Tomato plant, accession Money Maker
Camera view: bottom (45 deg); turntable rotation: 60 degrees
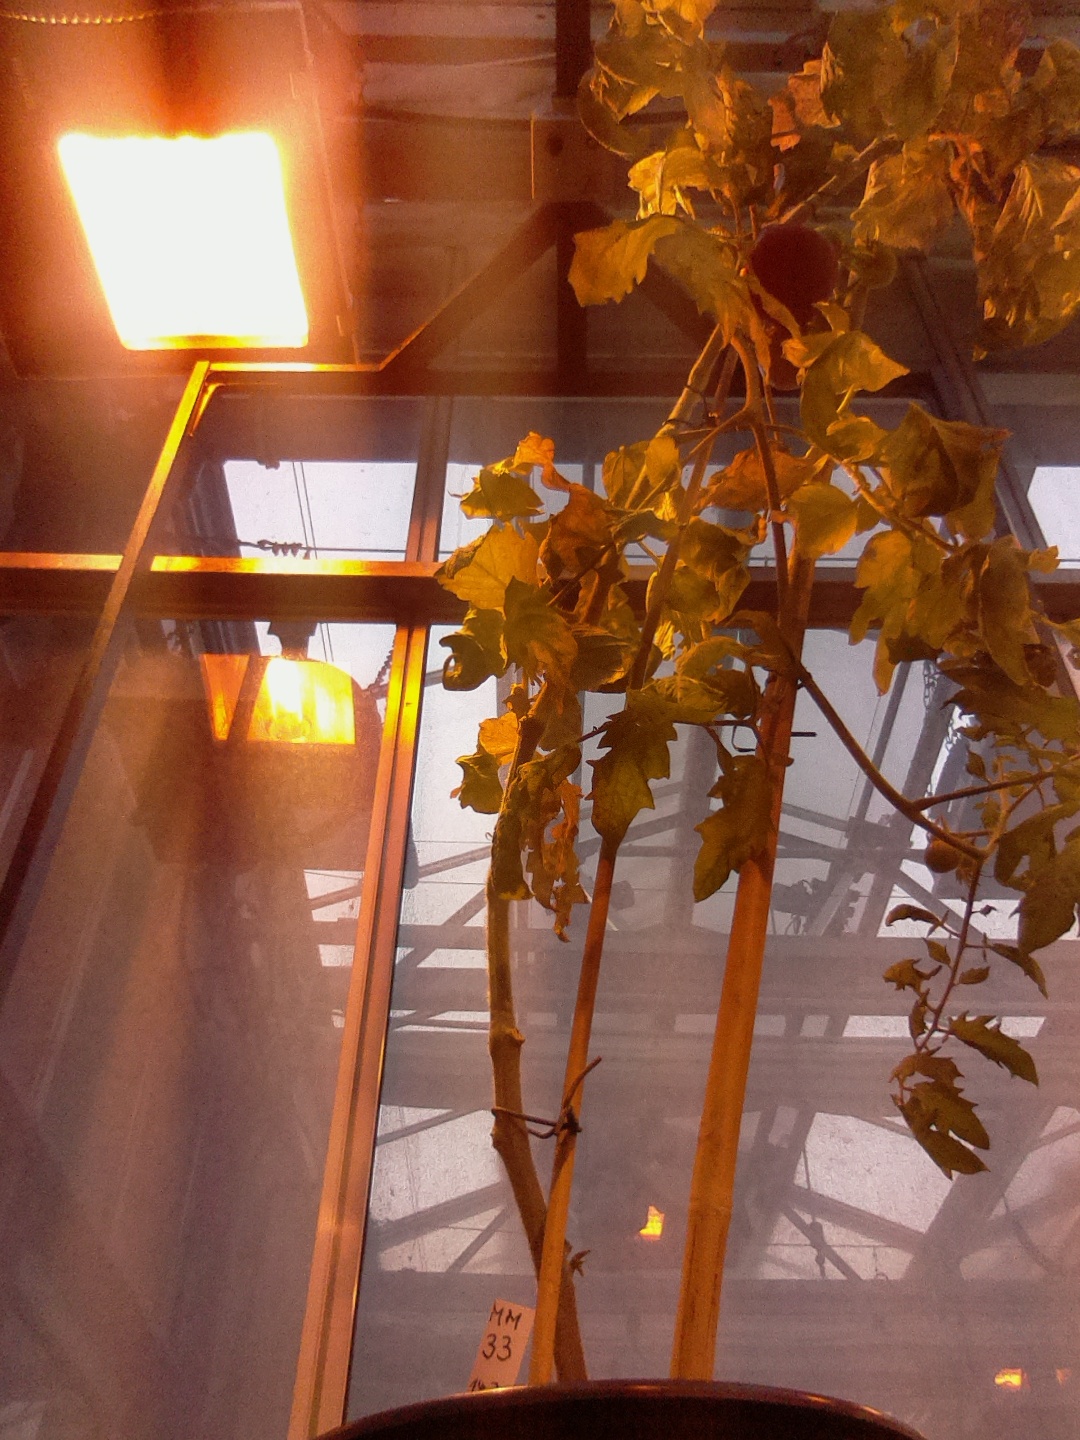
BBCH growth stage 89: 90%-100% of fruits show typical fully ripe color